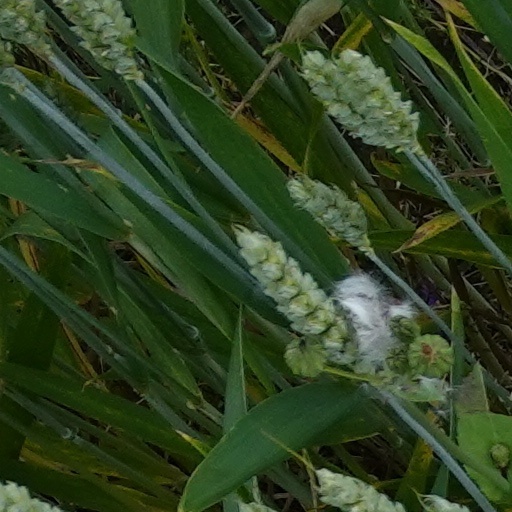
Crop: wheat